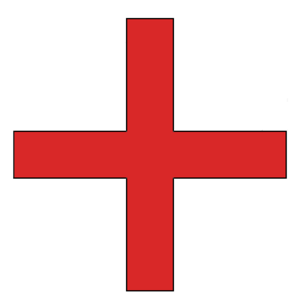
Croix de gueules Čeština: Symbor rytířského řádu sv. Jiří z Alfamy Polski: Symbol rycerskiego Zakonu św. Jerzego z Alfamy
Au Moyen Âge, dans le contexte de la guerre sainte chrétienne manifestée lors des croisades, des ordres religieux et militaires ont été constitués. Ils alliaient la discipline et la vie religieuse des ordres monastiques à la fonction militaire qui était celle des chevaliers. Ces ordres monastiques ont été créés au début du XIIᵉ siècle en Orient en Terre sainte ainsi qu'en Occident dans la péninsule Ibérique dans le cadre de la Reconquista.
L’ordre de Saint-Georges-d'Alfama.